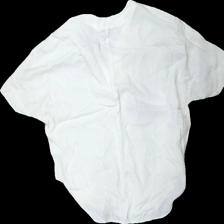
View: back
Type: Blouse
Category: Ladies
Brand: Carin Wester
Colors: White
Material: 100% viscose
Cut: Regular
Size: 38
Season: All
Damage location: middle right
Damage 2 location: top center
Damage 3 location: top right
Price range: 50-100
Recommended usage: Reuse
Description: vit blus, mycket skrynklig